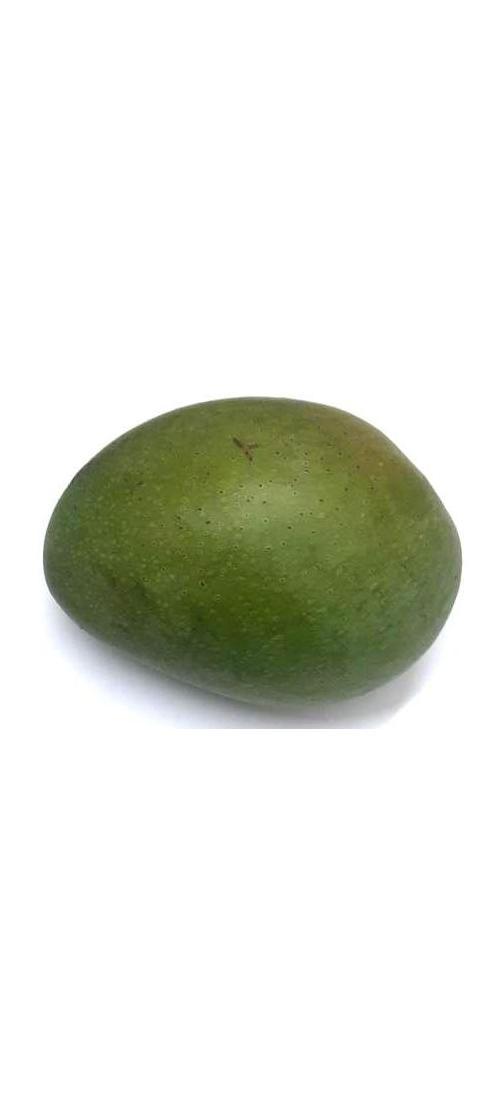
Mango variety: Ashshina Zhinuk